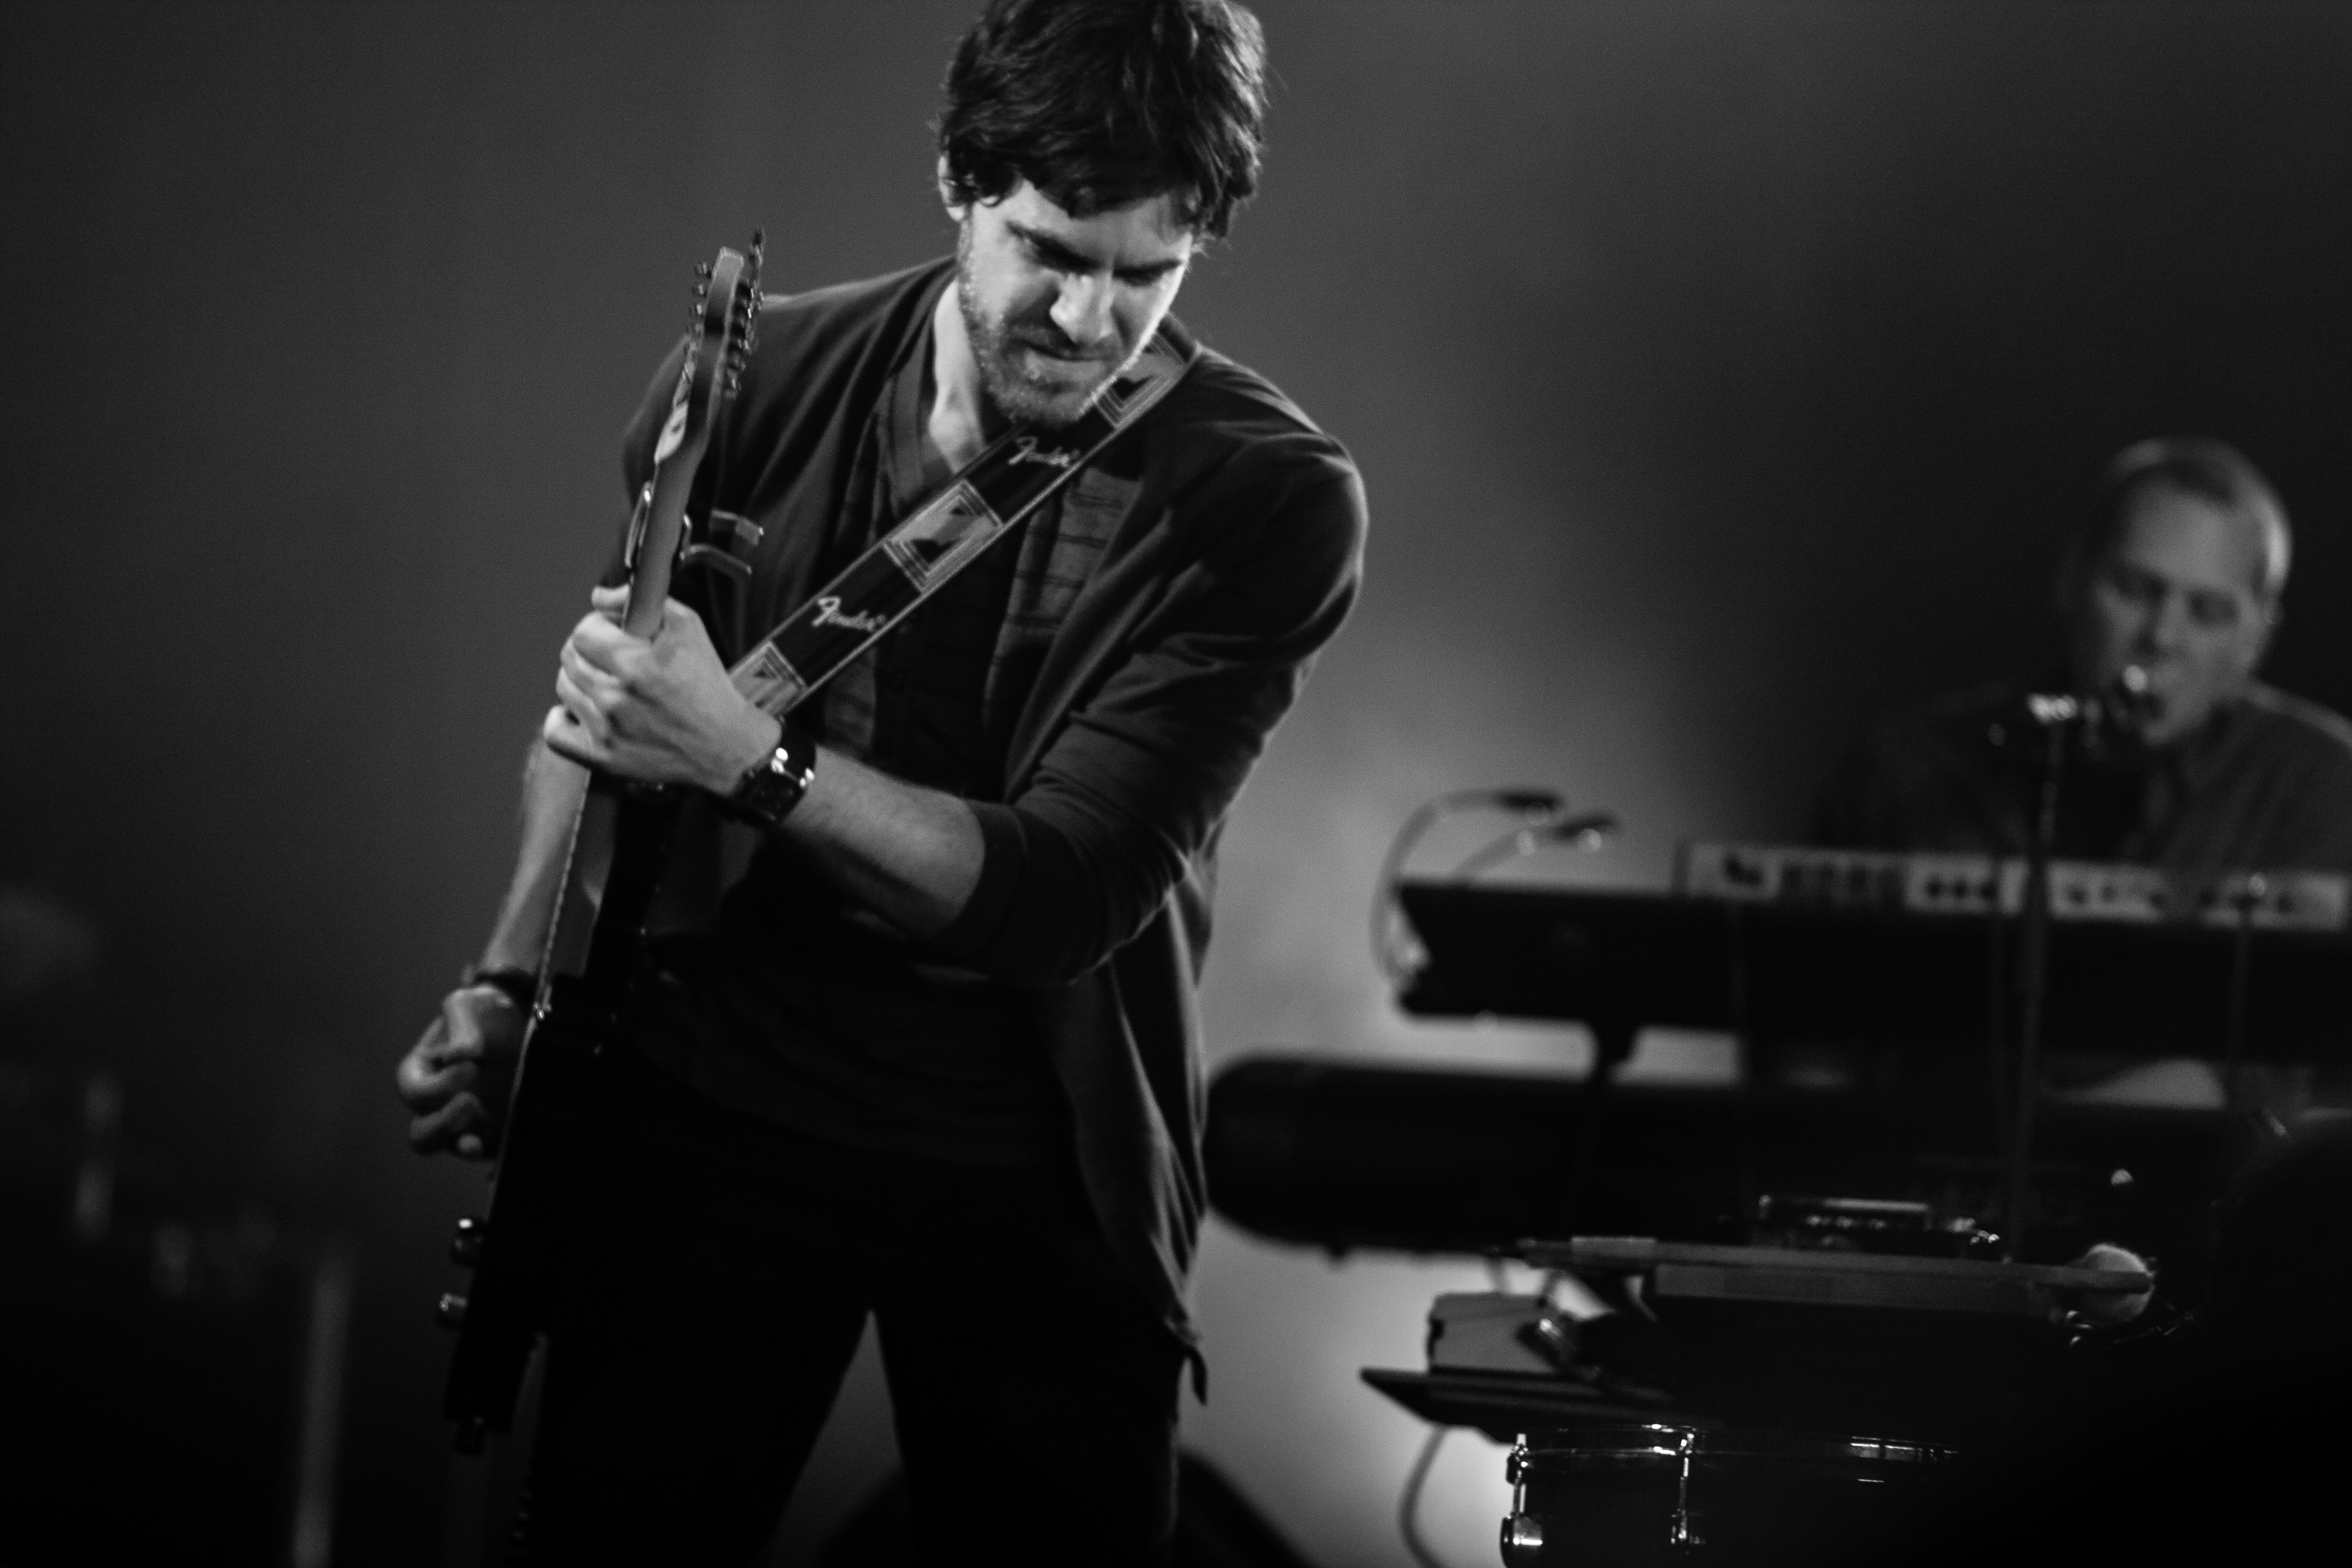
music, black and white, guitar, concert, band, live, canon, musician, black, monochrome, festival, 40d, gig, stage, jazz, 2012, dour, roscoe, performance, bassist, singing, guitarist, entertainment, performing arts, singer songwriter, monochrome photography